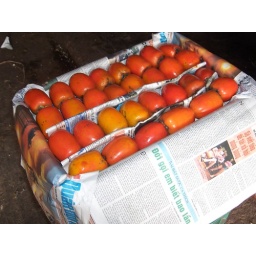
Persimmon boxes in Longbien market